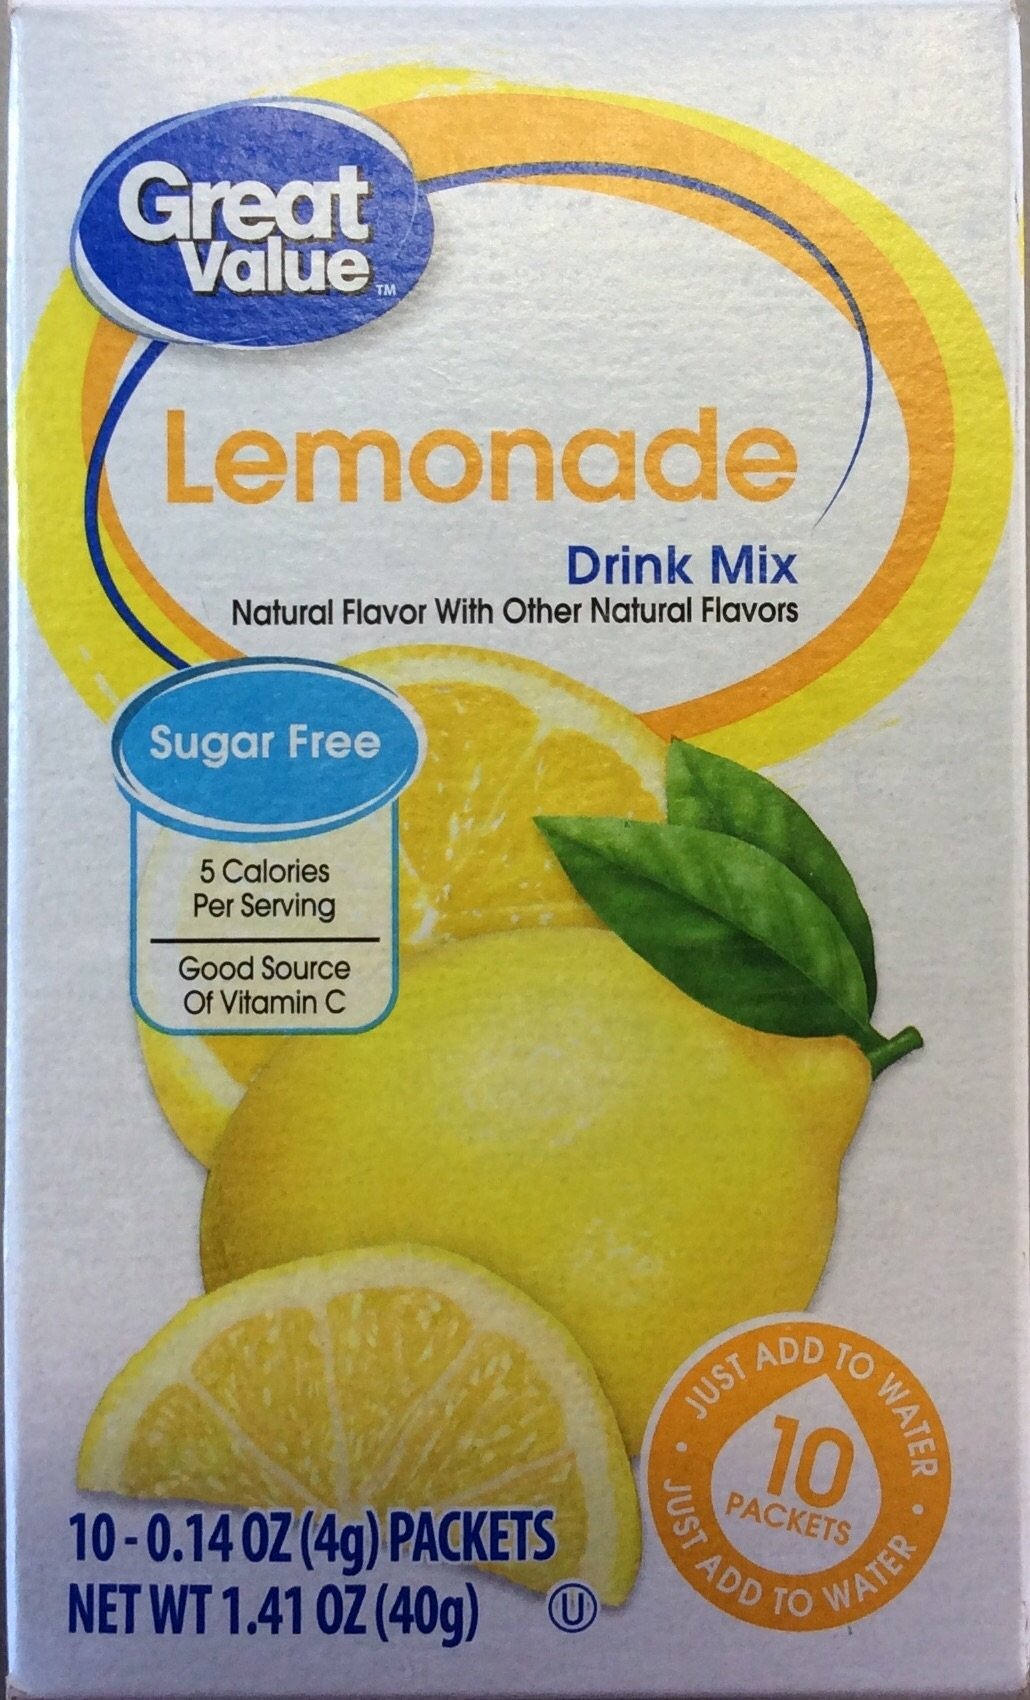
Item Name: Great Value: Lemonade Drink Mix, 1.41 Oz (Pack of 6)
Value: 8.46
Unit: Ounce

Price: 2.08